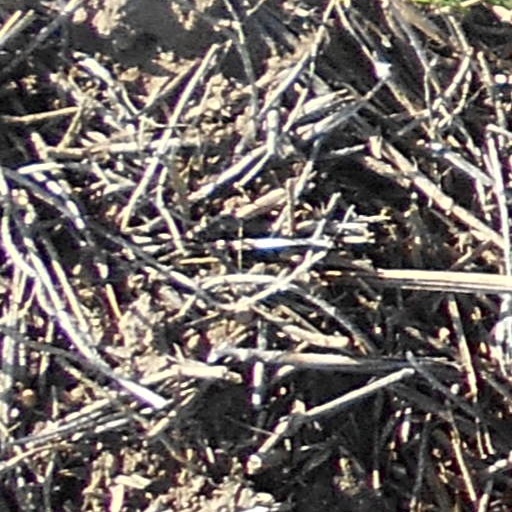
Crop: wheat